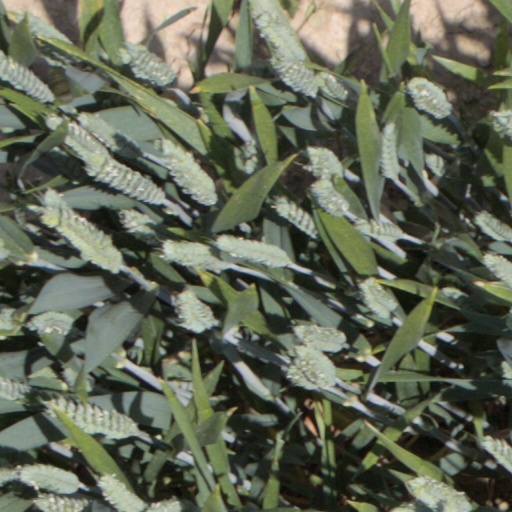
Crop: wheat